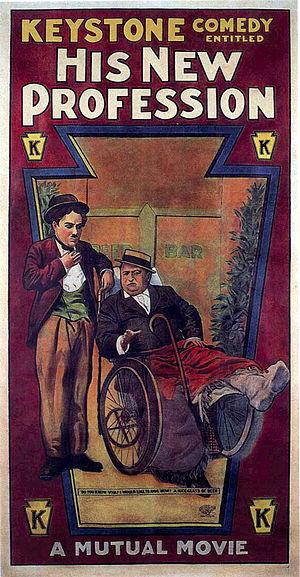
Charlot garde-malade est une comédie burlesque américaine de et avec Charlie Chaplin, sortie le 31 août 1914.